Monarchies in Europe

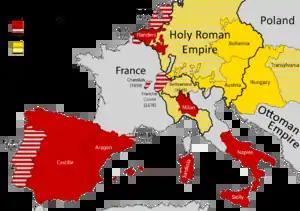
European dominions of the House of Habsburg in 1700

With the rise of nation-states and the Protestant Reformation, the theory of divine right justified the king's absolute authority in both political and spiritual matters. The theory came to the fore in England under the reign of James I of England (1603–1625, also James VI of Scotland 1567–1625). Louis XIV of France (1643–1715) strongly promoted the theory as well.